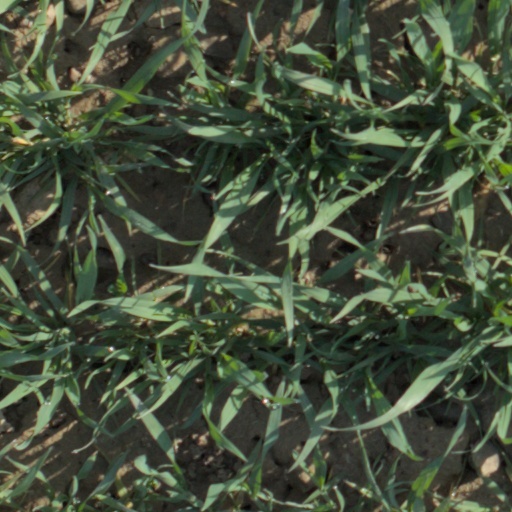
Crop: wheat